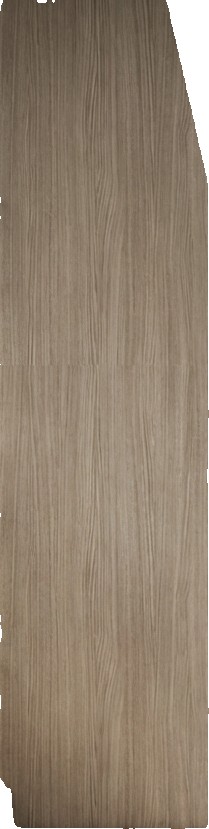
Surface category: wall